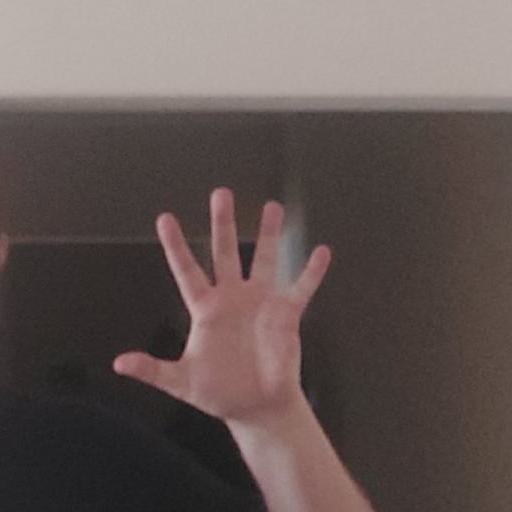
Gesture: palm